Question: Please indicate a possible affordance area of the eat_apple that can be used for eating
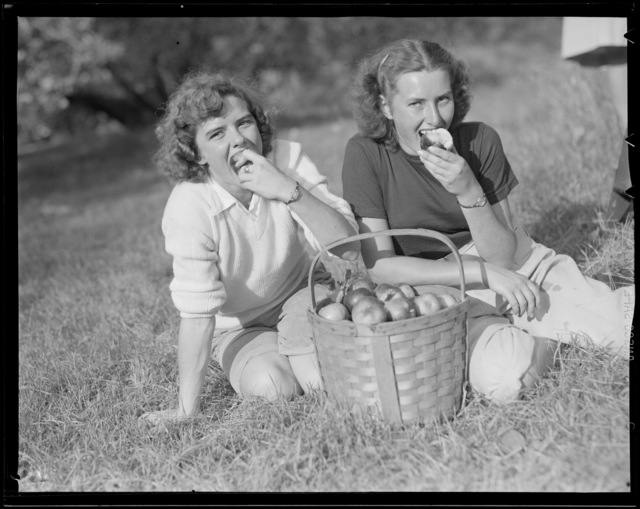
Answer: [322.5, 284.5, 459.5, 327.5]